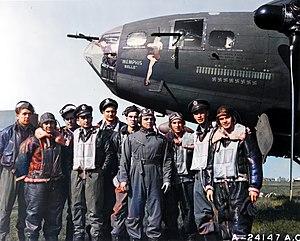
George Brown Petty IV est un artiste américain de pin-up.
Le Memphis Belle est un bombardier B-17 Flying Fortress datant de la Seconde Guerre mondiale, dont de nombreux films et reportages relatent les exploits. Ce fut le deuxième avion et équipage à réussir vingt-cinq missions trois jours après le Hell's Angels, signifiant à l'époque un billet de retour pour les États-Unis. Cet appareil est, en 2011, conservé au musée national de l'armée de l'air des États-Unis, implanté sur la base aérienne Wright-Patterson, dans l'Ohio.